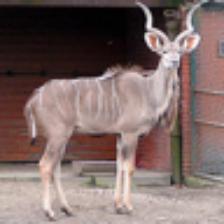
Label: NonHuman